Robert Weir Allan

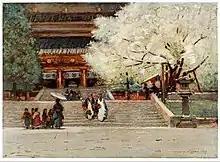
"Temple at Nikko, Japan" oil painting from 1907

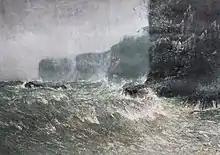
"North-Eastern Gale", oil painting, date unknown

In his fifties, Allan became something of an elder statesman within the London art scene. He had moved to 62 Buckingham Gate, Westminster, and received the accolade of two high-profile articles in "International Studio" magazine. He became vice-president of the Royal Society of Painters in Water Colours in 1908, and the society seems to have commissioned his portrait from Dorothea Landau (1881–1941). In 1910 he was vice-president of the Royal British Colonial Society of Artists. He also played a prominent role in the annual landscape exhibitions of the Royal Society of Painters in Water Colours. He maintained his extensive travel itinerary, including a most productive visit to Japan in 1907. Five watercolours from this visit were included in the Royal Society of Painters in Water Colours exhibition in November 1907, when it was declared that "Yameiman Gate, Nikko" was 'fittingly placed as a centrepiece, for its merit justifies this.'